A Second Chance (2015 film)

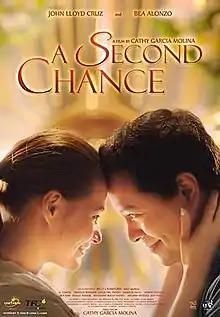
Theatrical release poster

A Second Chance is a 2015 Filipino romantic drama film directed by Cathy Garcia-Molina starring John Lloyd Cruz and Bea Alonzo. The film is the sequel to Molina's 2007 film "One More Chance".